Sir Adam Beck Hydroelectric Generating Stations

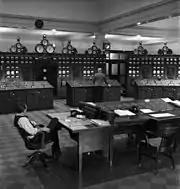
Control room, 1944

Adam Beck I contains 10 generators and first produced power in 1922. It was originally called the Queenston-Chippawa Hydroelectric Plant and was renamed after Adam Beck in 1950 on the twenty-fifth anniversary of his death. The water is diverted through the Chippawa-Queenston Power Canal from the Welland River.